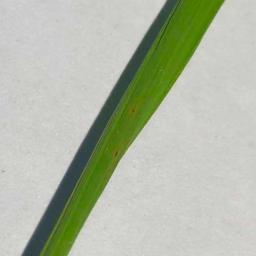
Label: Rice___Brown_Spot